Simon Hansen (athlete)

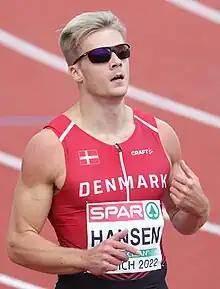
Hansen in 2022

Simon Hansen (born 30 June 1998) is a Danish athlete. He competed in the men's 4 × 100 metres relay event at the 2020 Summer Olympics.